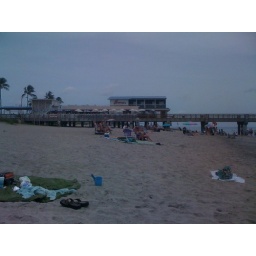
Lunch and swimming at Benny's on the Beach in Lake Worth. The water is perfect!